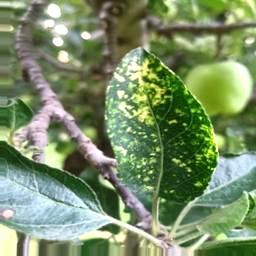
Label: Apple_Mosaic